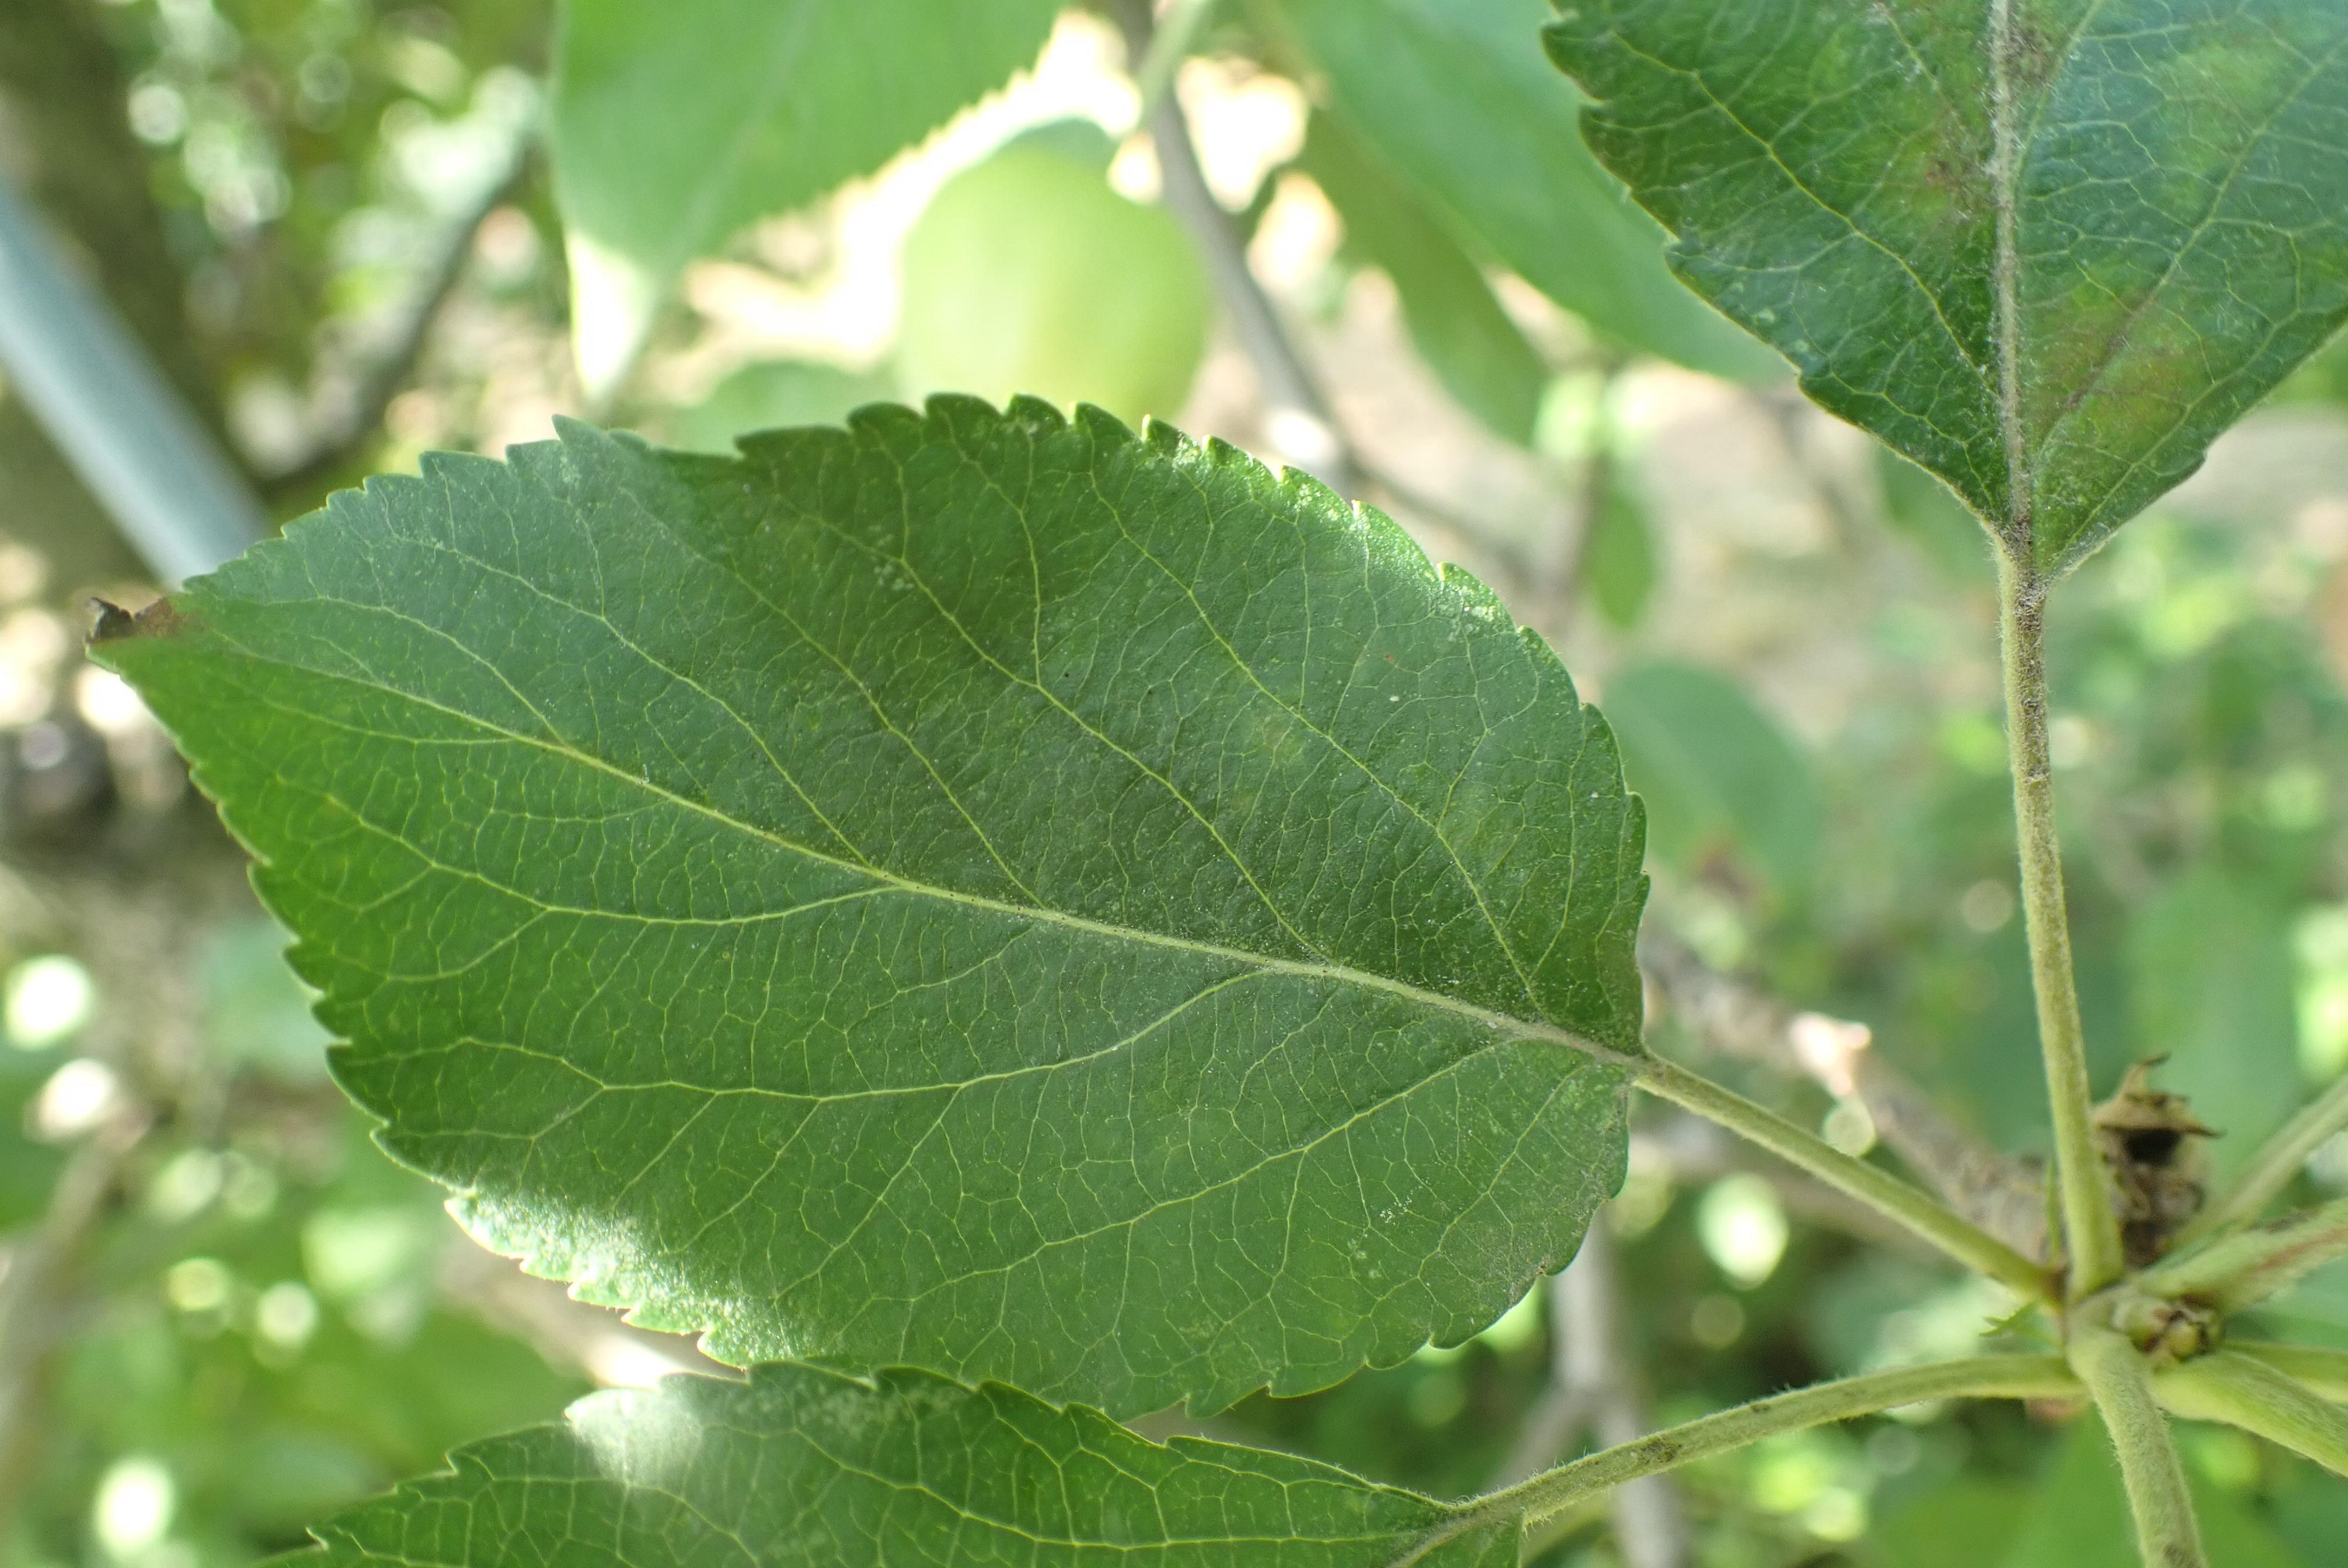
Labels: scab